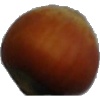
Label: nut_forest